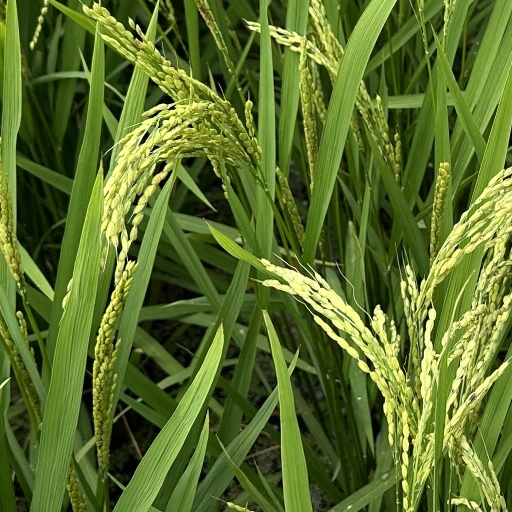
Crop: rice